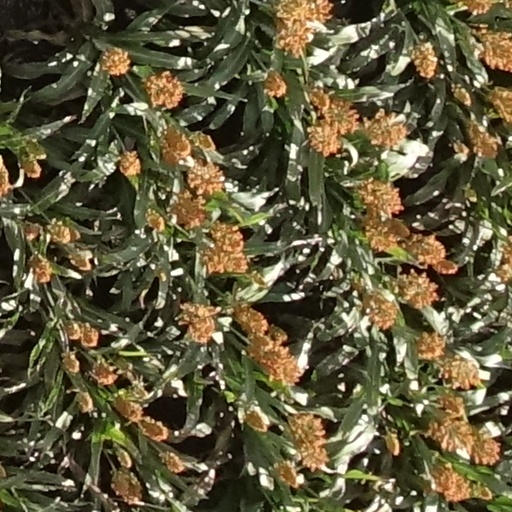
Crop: sorghum